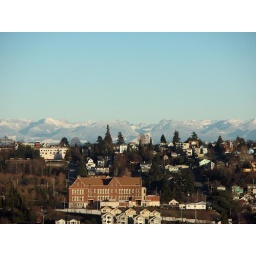
Cascade Mountains in background.This building will soon house a museum, school, and housing. It is a dream long in the making.